Bridge of Augustus (Narni)

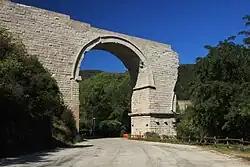
The remaining arch of the Bridge of Augustus

The Bridge of Augustus (Italian "Ponte d’Augusto") is a Roman arch bridge in the Italian city Narni in Umbria, built to carry the Flaminian Way over the river Nera. Of the original four spans of the bridge, only the southernmost remains standing.